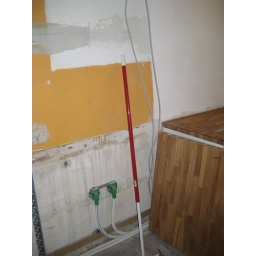
Moving the water in the kitchen